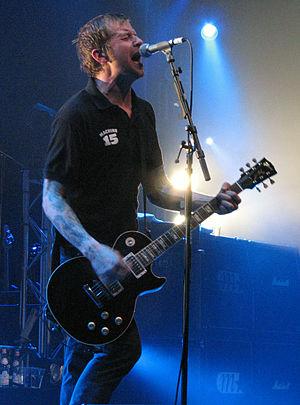
Mathias Färm, né le 9 septembre 1974 à Örebro en Suède, est un guitariste suédois.